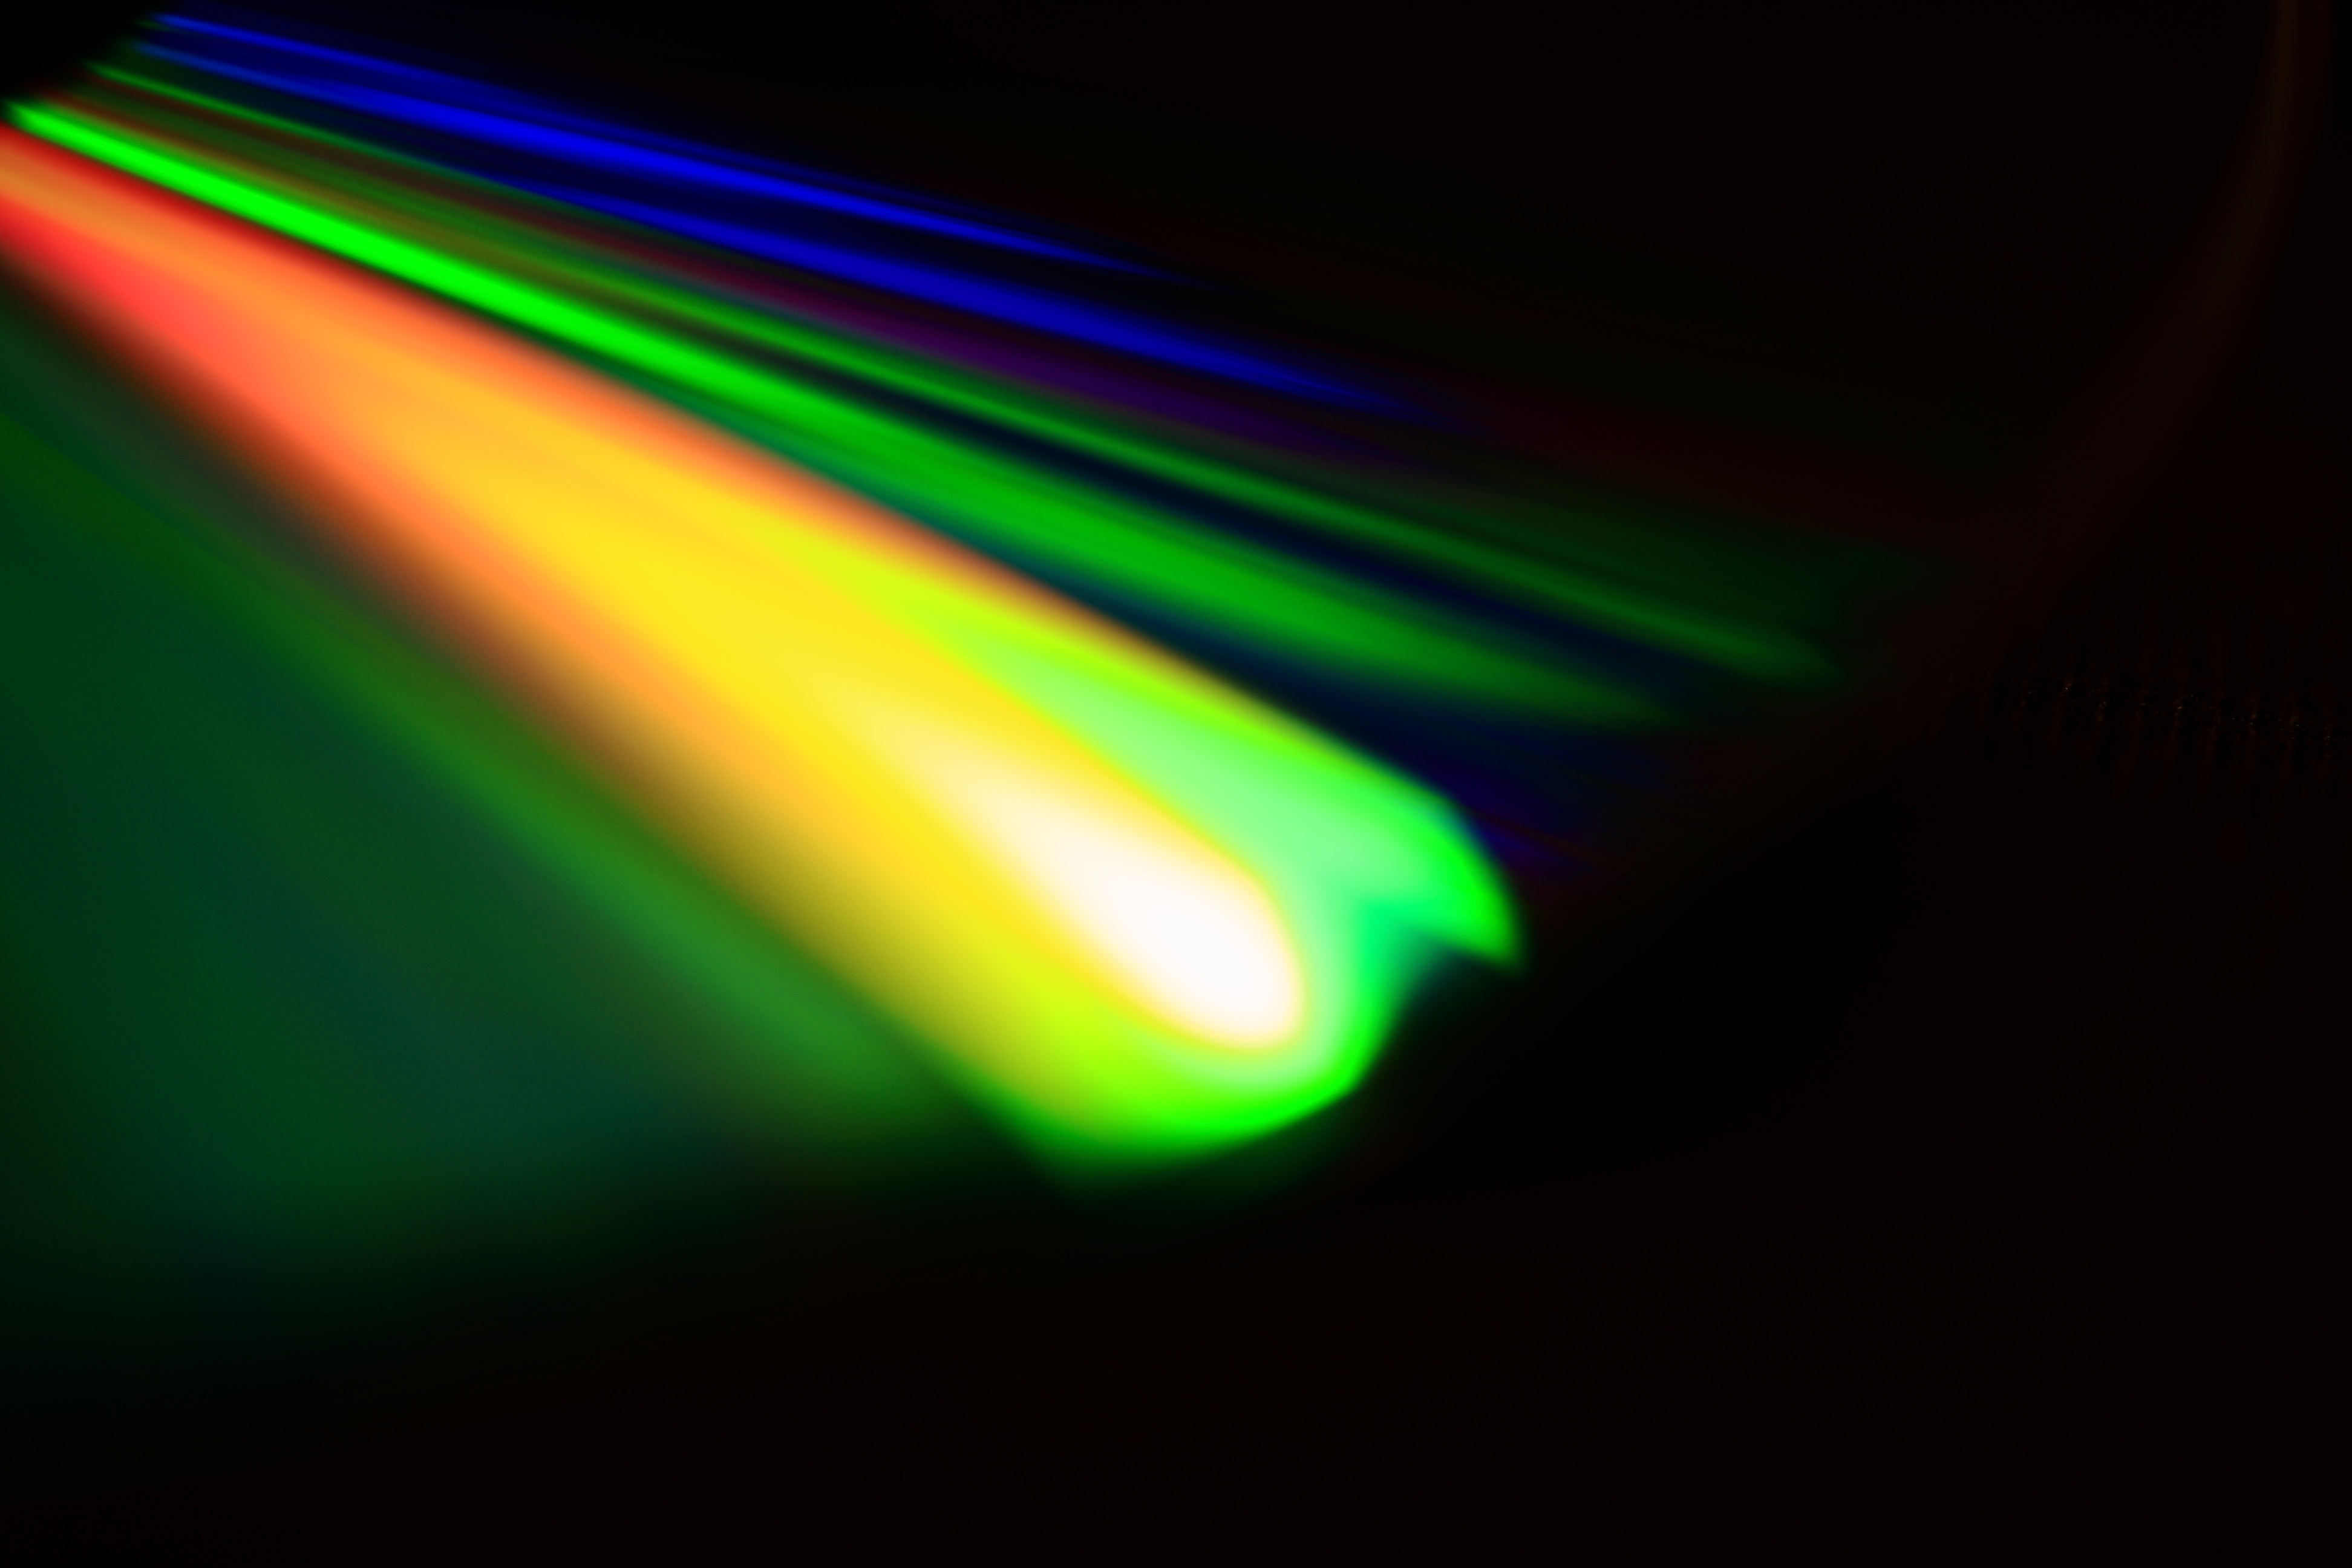
light, abstract, texture, pattern, line, green, color, macro, yellow, closeup, lighting, laser, circle, neon, lens flare, lights, beautiful, shape, nobody, selective focus, horizontal color